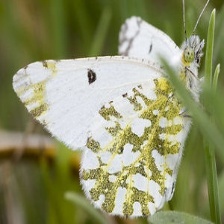
Species: LARGE MARBLE
Butterfly family (ImageNet category): cabbage_butterfly